Lake Agnes Tea House

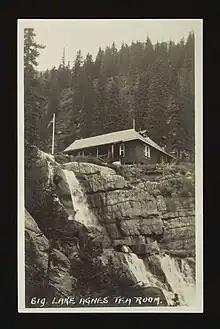
A view from a lower cliff looking up at the Tea House circa. 1920.

The Lake Agnes Tea House was built in 1901 by the Canadian Pacific Railway as a refuge for hikers. It started serving tea in 1905 and has been called the oldest teahouse in Canada.